Late modern period

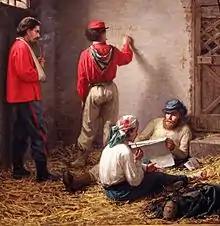
"Rome or Death", Italian patriotic painting by Gioacchino Toma, 1863

Italian unification was the political and social movement that annexed different states of the Italian peninsula into the single state of Italy in the 19th century. There is a lack of consensus on the exact dates for the beginning and the end of this period, but many scholars agree that the process began with the end of Napoleonic rule and the Congress of Vienna in 1815, and approximately ended with the Franco-Prussian War in 1871, though the last "città irredente" did not join the Kingdom of Italy until after World War I.